Dipylon, Carlsberg

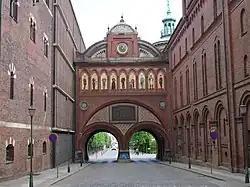
The Dipylon seen from the courtyard side

The Dipylon, or the Double Gate (Danish: Dobbeltporten), is a landmark structure which spans Ny Carlsberg Vej in the Carlsberg area of Copenhagen, Denmark. Part of the now decommissioned Carlsberg Brewery site, it combines a double-arched gateway, from which it takes its name, with a clock tower.